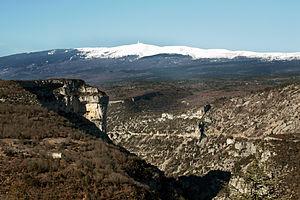
Les gorges de la Nesque et le Mont Ventoux, France
Le Vaucluse est un département français situé dans la région Provence-Alpes-Côte d'Azur. L'Insee et la Poste lui attribuent le code 84. L'altitude maximum s'élève à 1 912 mètres sur le mont Ventoux. Ses habitants sont appelés les Vauclusiens.
Les gorges de la Nesque dans les monts de Vaucluse, entre Monieux et Méthamis, sont un canyon creusé par la Nesque.